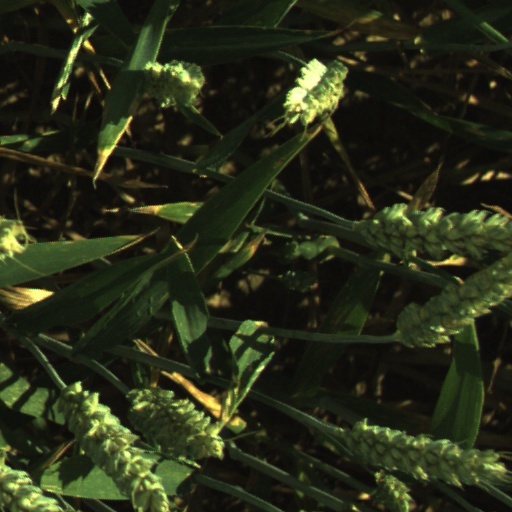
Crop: wheat